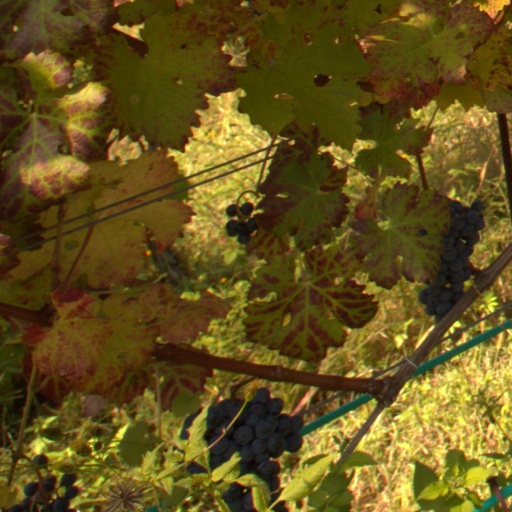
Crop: grape